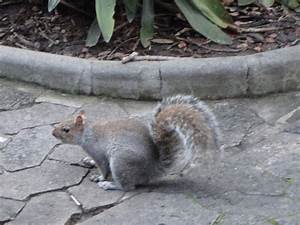
Label: scoiattolo